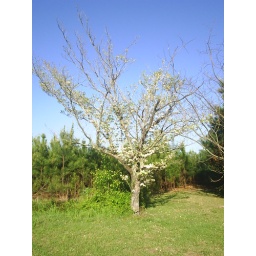
this tree is growing at the top of the hill near our house, it is just beatiful this time of year